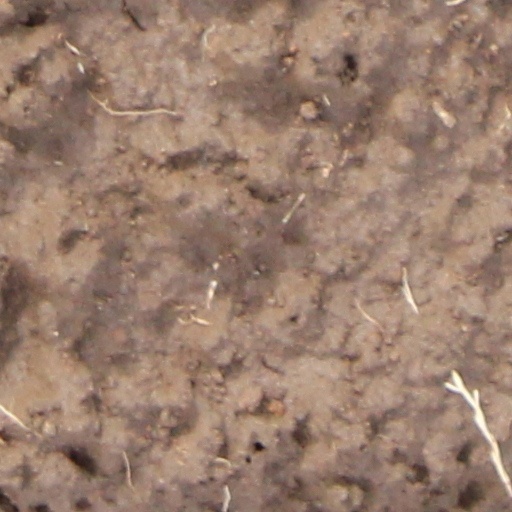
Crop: wheat